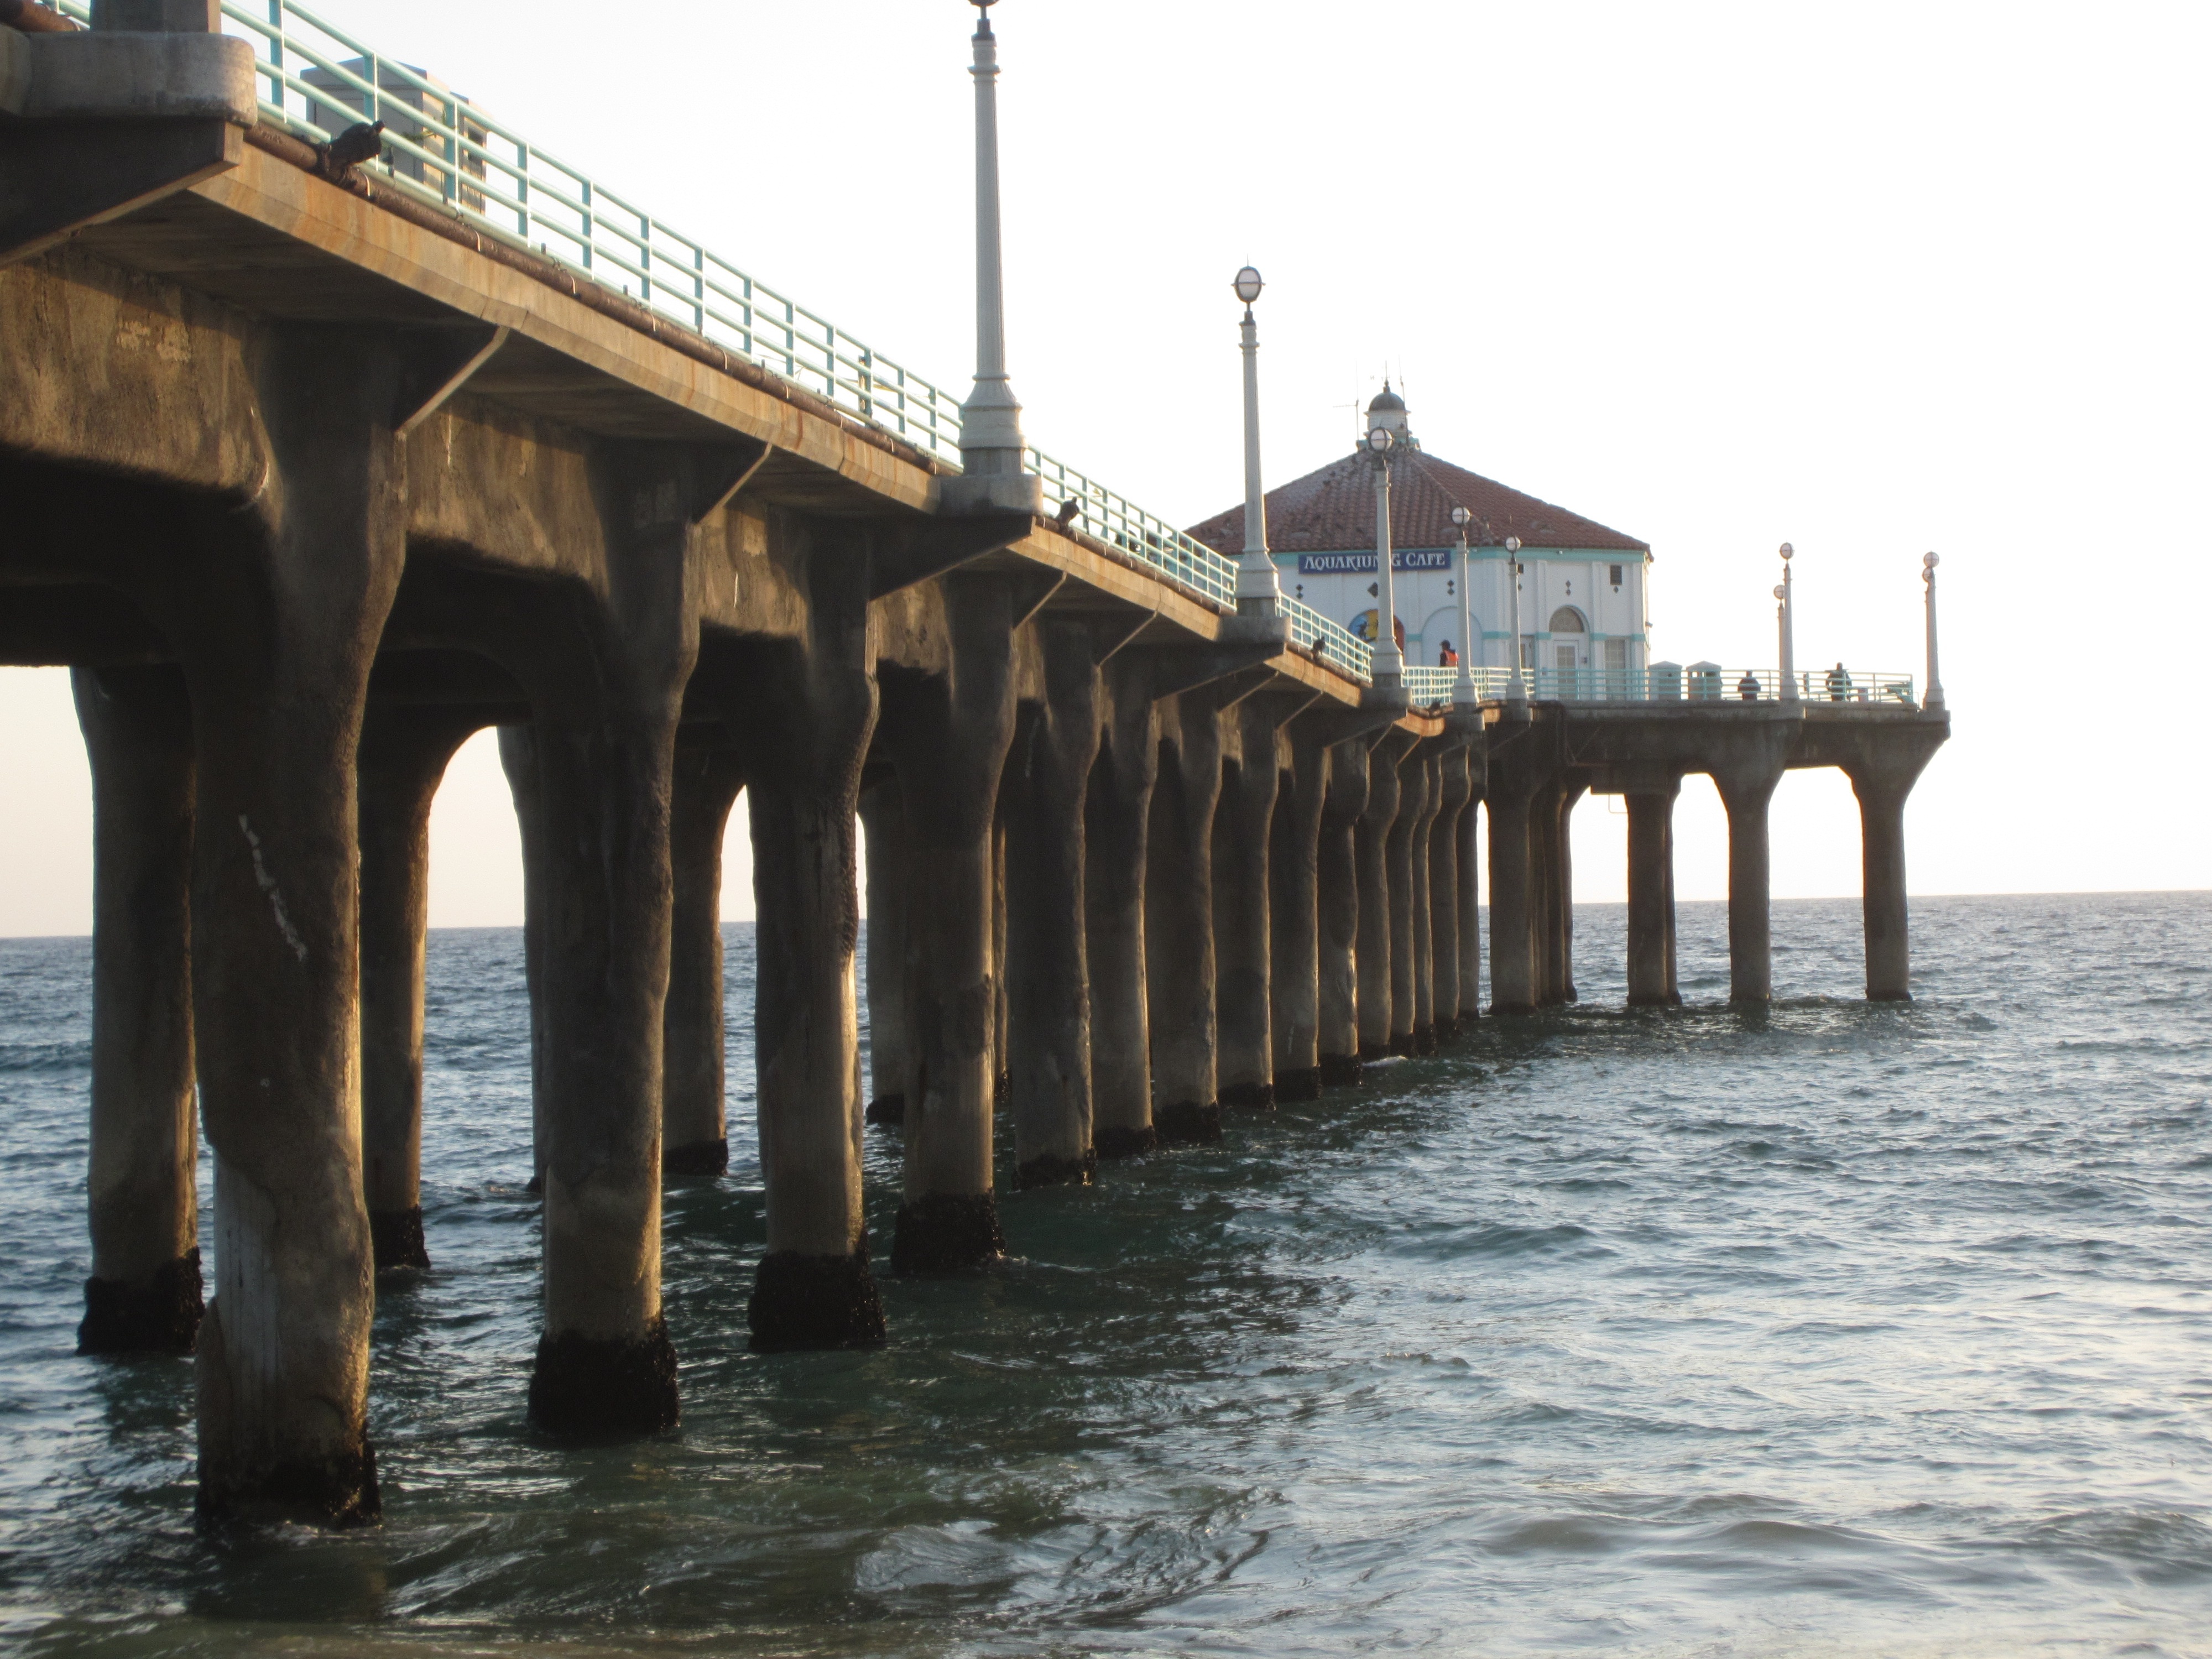
sea, coast, water, ocean, boardwalk, bridge, pier, river, walkway, jetty, california, arch bridge, nonbuilding structure